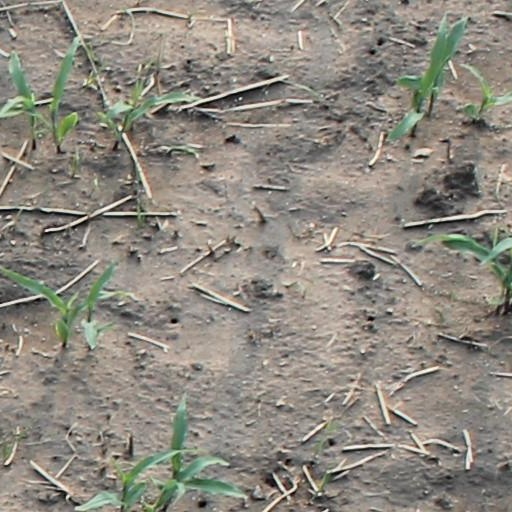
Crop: maize; corn